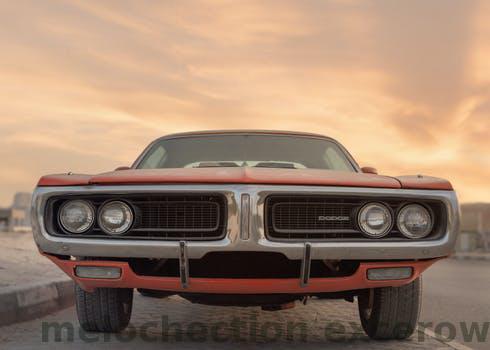
Label: Watermark